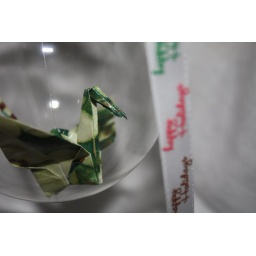
Origami crane ornament in glass ball. Made with green and cream paper